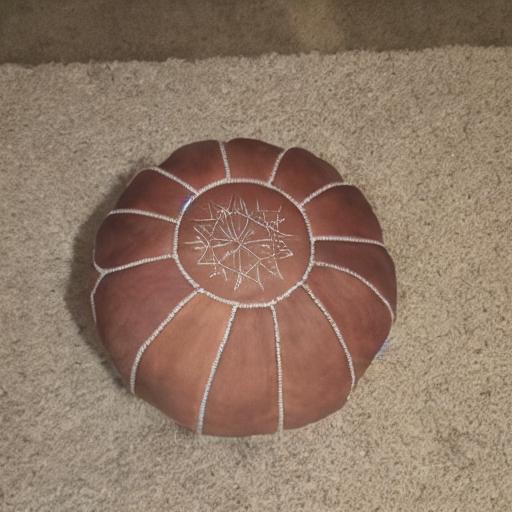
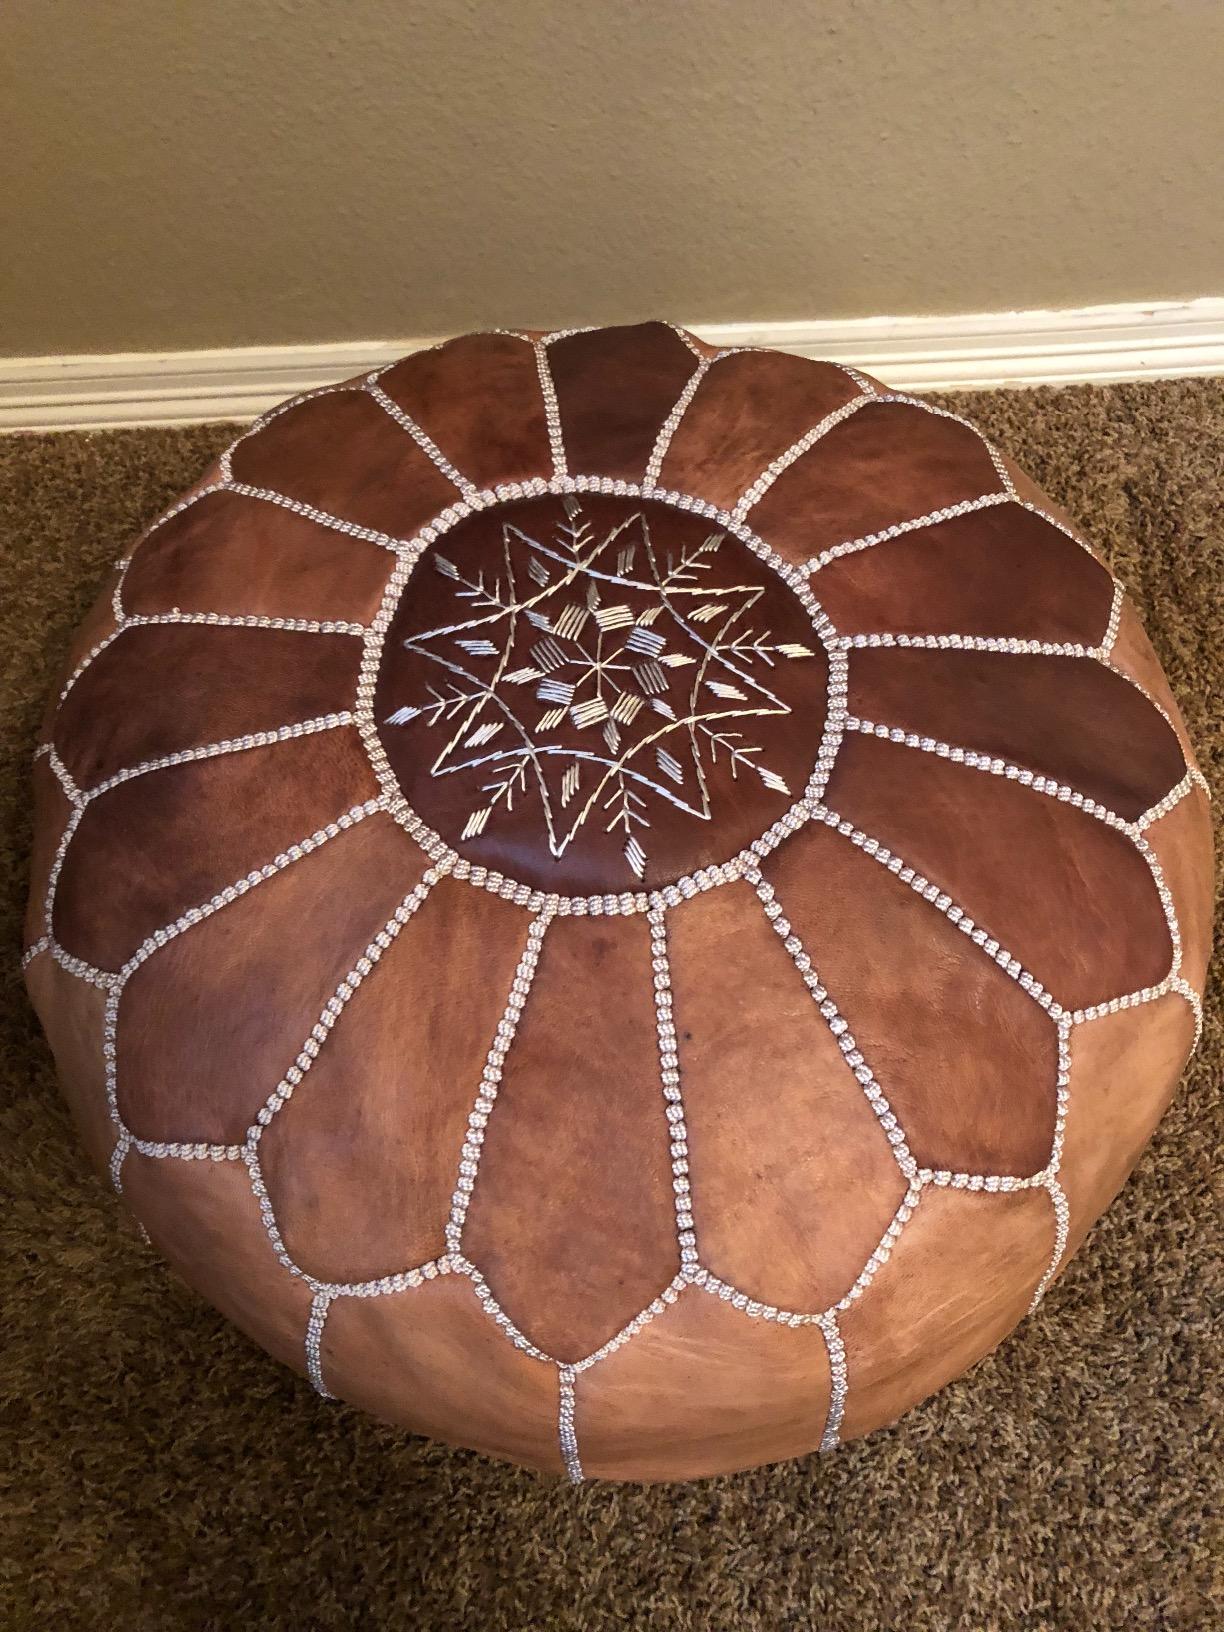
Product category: stool
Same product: no